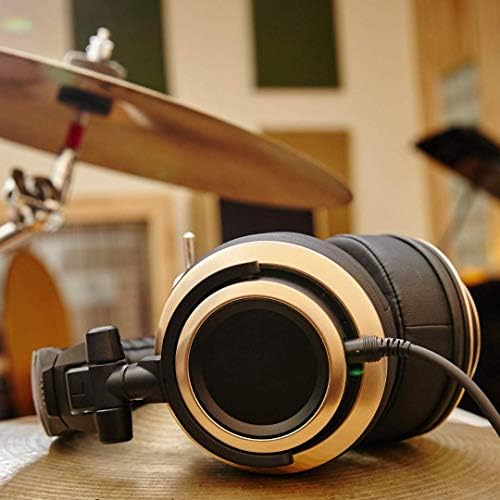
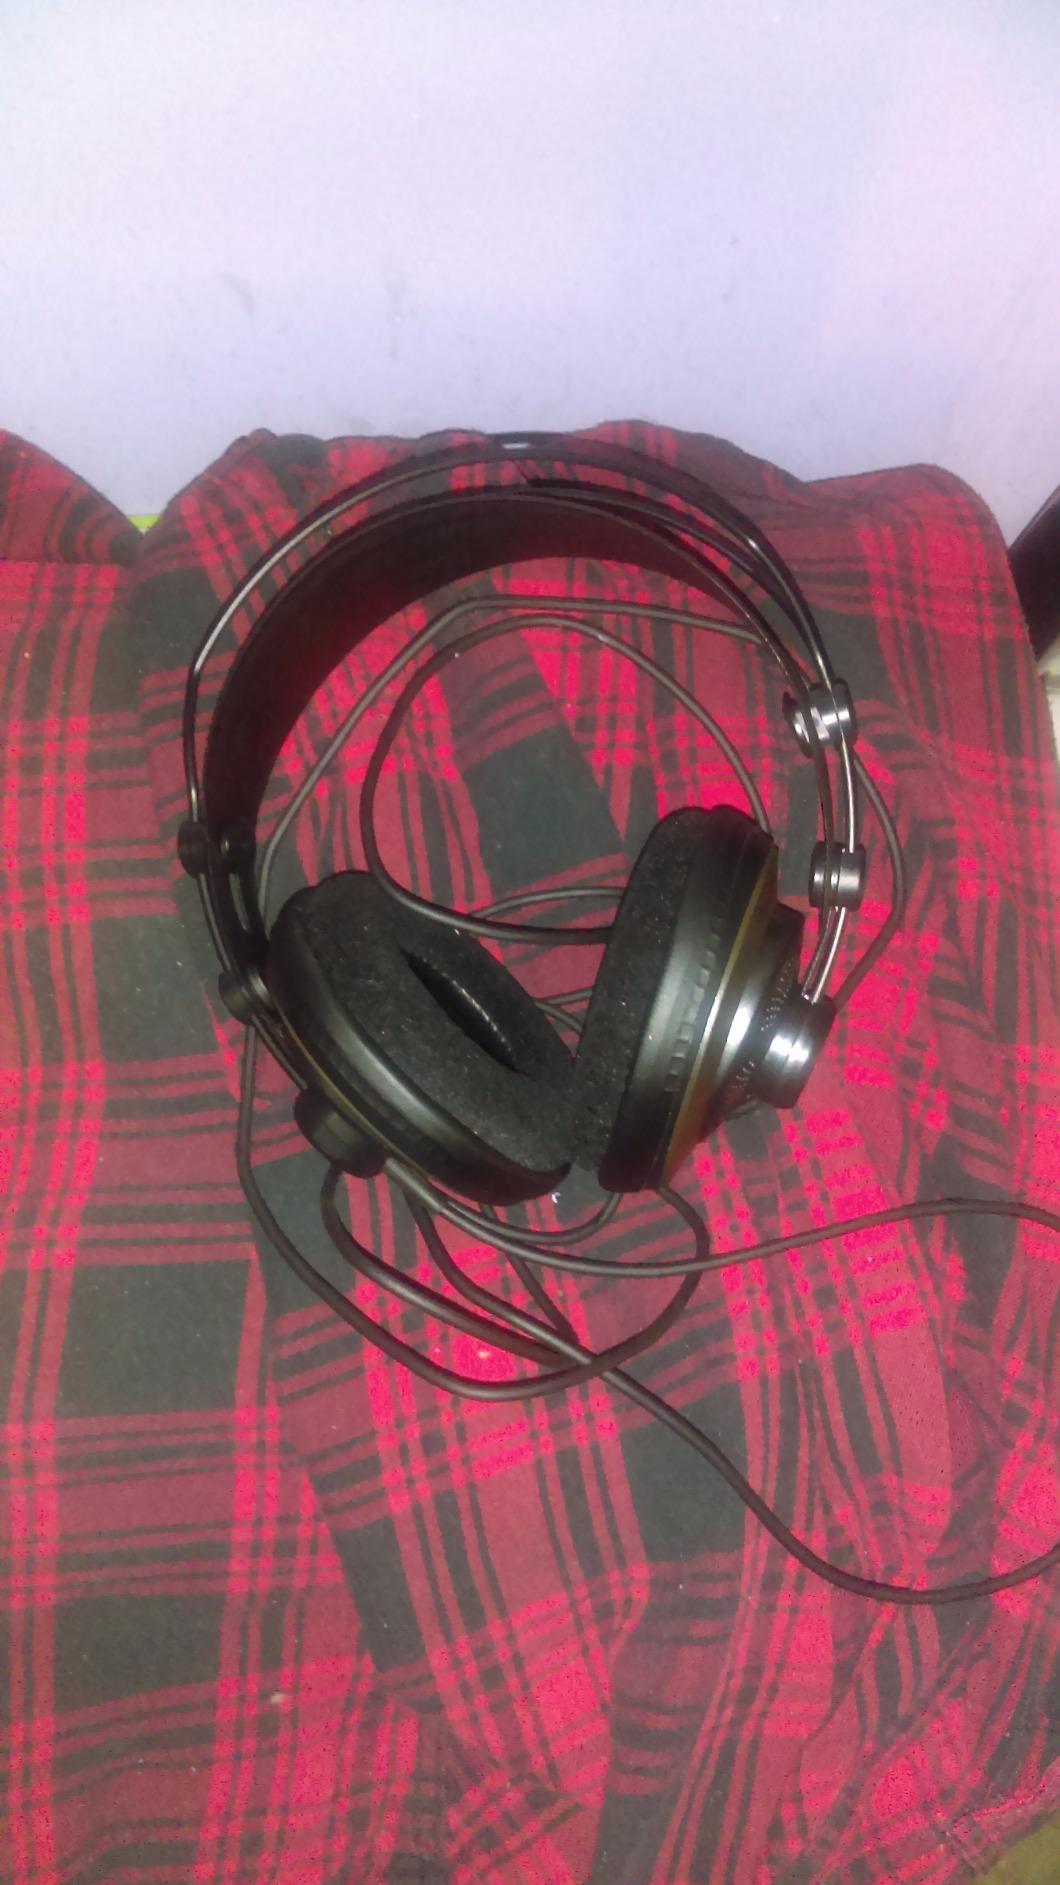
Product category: headphones
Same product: no